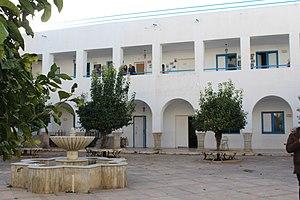
ENAU Tunis
L'École nationale d'architecture et d'urbanisme est un établissement universitaire tunisien situé à Sidi Bou Saïd et rattaché à l'université de Carthage.